History of Pittsburgh

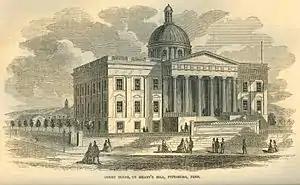
Second Court House, completed 1841

After the Revolution, the village of Pittsburgh continued to grow. One of its earliest industries was boat building. Flatboats could be used to carry large numbers of pioneers and goods downriver, while keelboats were capable of traveling upriver.